Newgrange

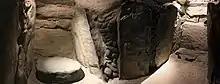
Mock-up of the chamber, in the Brú na Bóinne Visitor Centre

Newgrange is west of Drogheda in County Meath. The interpretive centre is on the south bank of the river and Newgrange is on the north side of the river. Access is only from the interpretive centre, by guided tour only. Tours begin at the Brú na Bóinne Visitor Centre from which visitors are taken to the site in groups. Visitors to Newgrange are treated to a guided tour and a re-enactment of the Winter Solstice experience through the use of high-powered electric lights situated within the tomb. The finale of a Newgrange tour results in every visitor standing inside the tomb where the tour guide then turns off the lights, and then turns on ones simulating the sunlight that would appear on the winter solstice.